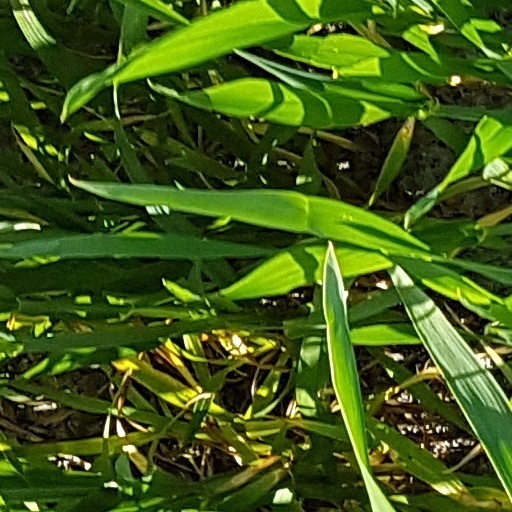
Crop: wheat